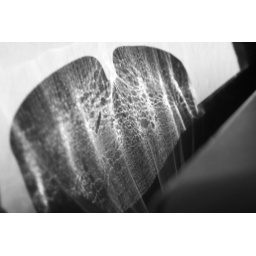
glass + light in black and white